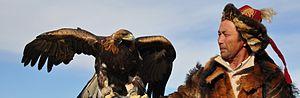
Un berkutchi est un fauconnier qui pratique la chasse à l'aigle, cet art des steppes d'Eurasie pratiqué par les kazakhs et les kirghizes dans le Kazakhstan et le Kirghizistan actuels, mais aussi dans les pays d'accueil de leur diaspora comme Bayan-Ölgii, en Mongolie, et Xinjiang en Chine. Même si ces peuples turcs sont plus connus pour leur chasse avec des aigles royaux, ils élèvent également dans ce but des autours des palombes, des faucons pèlerins, des faucons sacres, etc.